Aaya Vada Sutta Kadhai

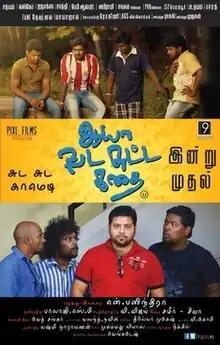
Official poster

Aaya Vada Sutta Kadhai is a 2015 Indian Tamil-language crime comedy film directed by N Phanindra starring Avitej, Suparna, Manoharan, Sai Prashanth and Mani.